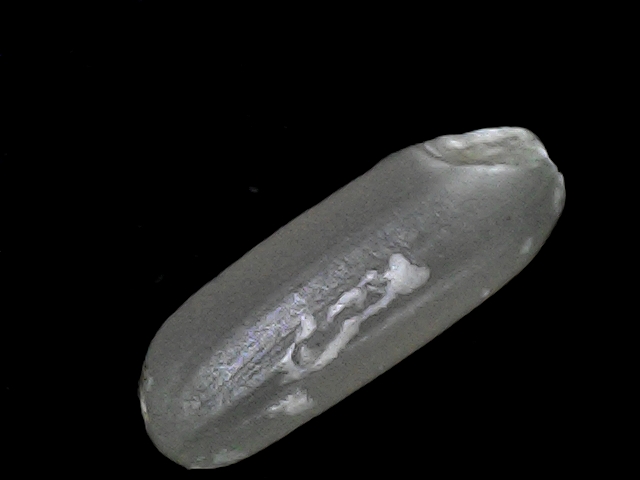
Rice variety: BD49